Malignant peripheral nerve sheath tumor

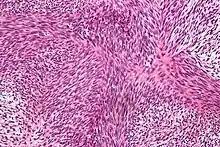
Micrograph of malignant peripheral nerve sheath tumour with the typical herringbone pattern. H&E stain.

A malignant peripheral nerve sheath tumor (MPNST) is a form of cancer of the connective tissue surrounding peripheral nerves. Given its origin and behavior it is classified as a sarcoma. About half the cases are diagnosed in people with neurofibromatosis; the lifetime risk for an MPNST in patients with neurofibromatosis type 1 is 8–13%. MPNST with rhabdomyoblastomatous component are called malignant triton tumors.